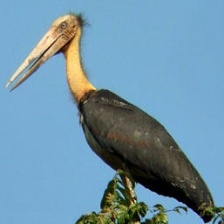
Species: LESSER ADJUTANT
Scientific name: LEPTOPTILOS JAVANICUS
ImageNet parent category: white_stork